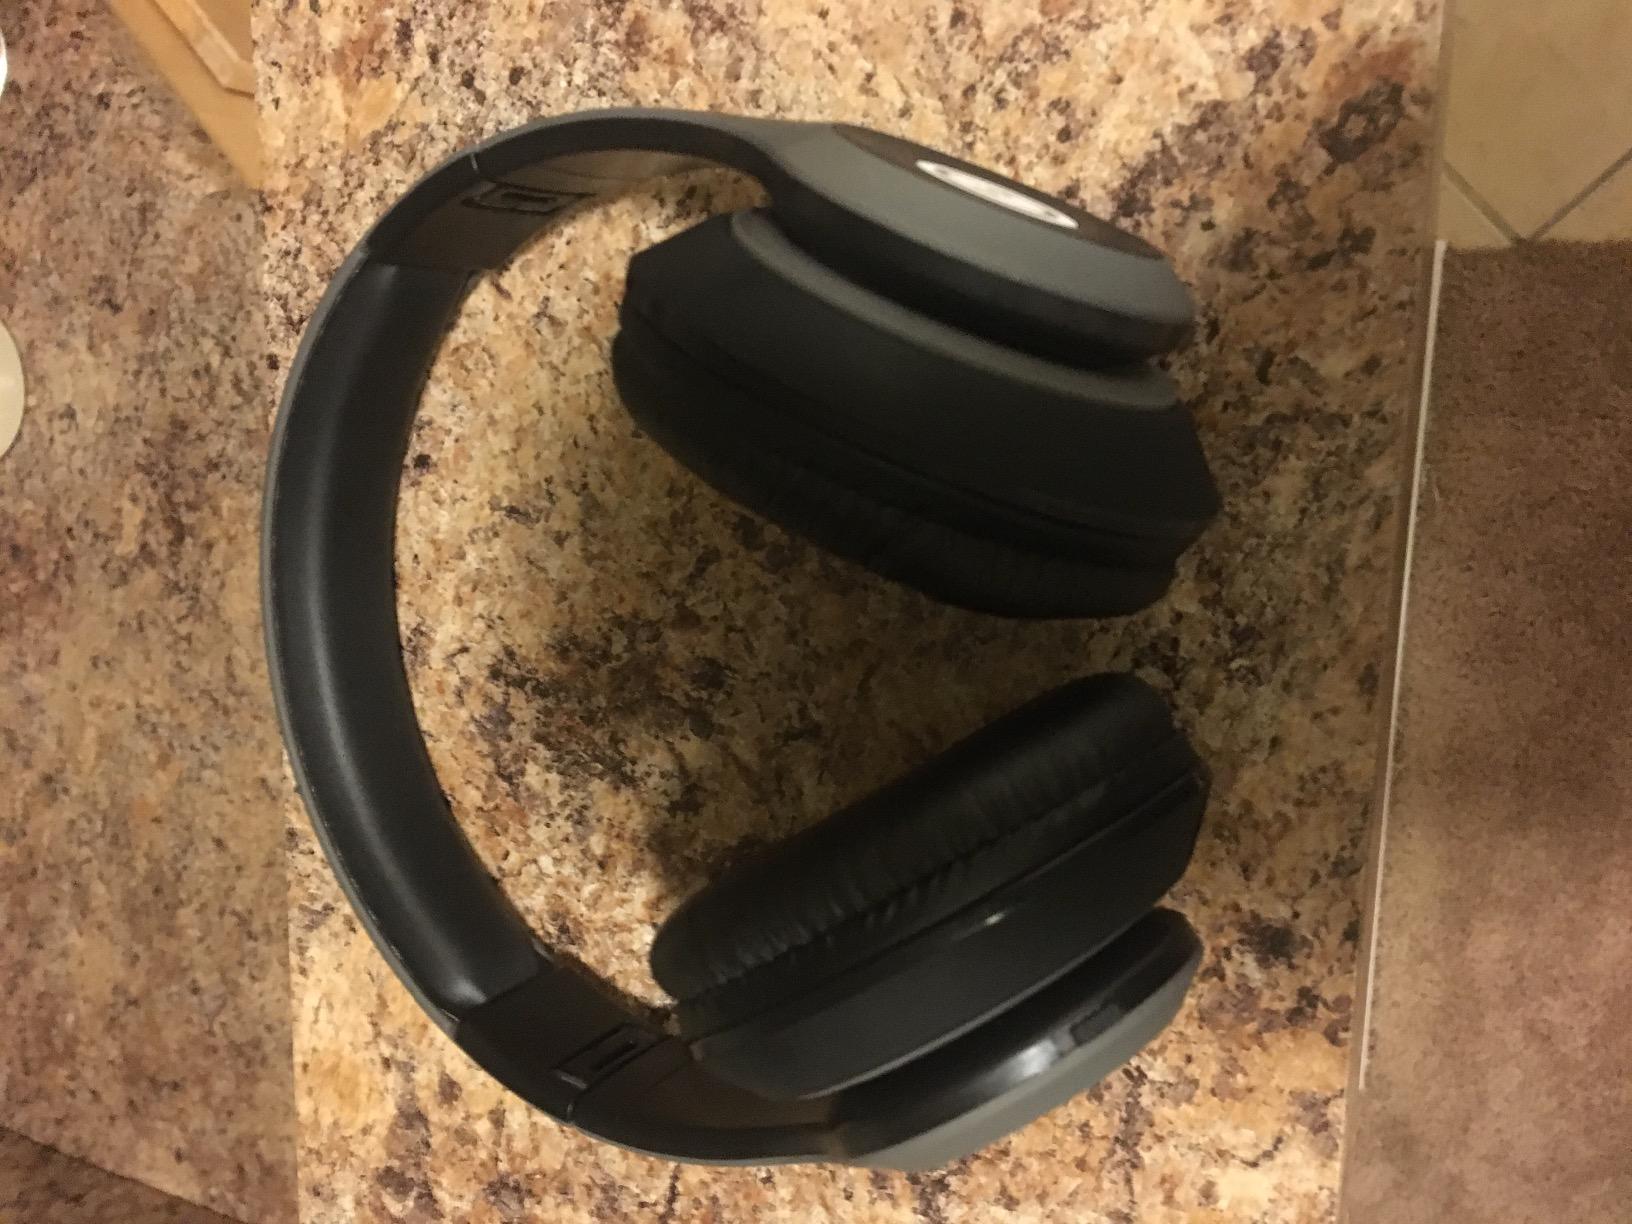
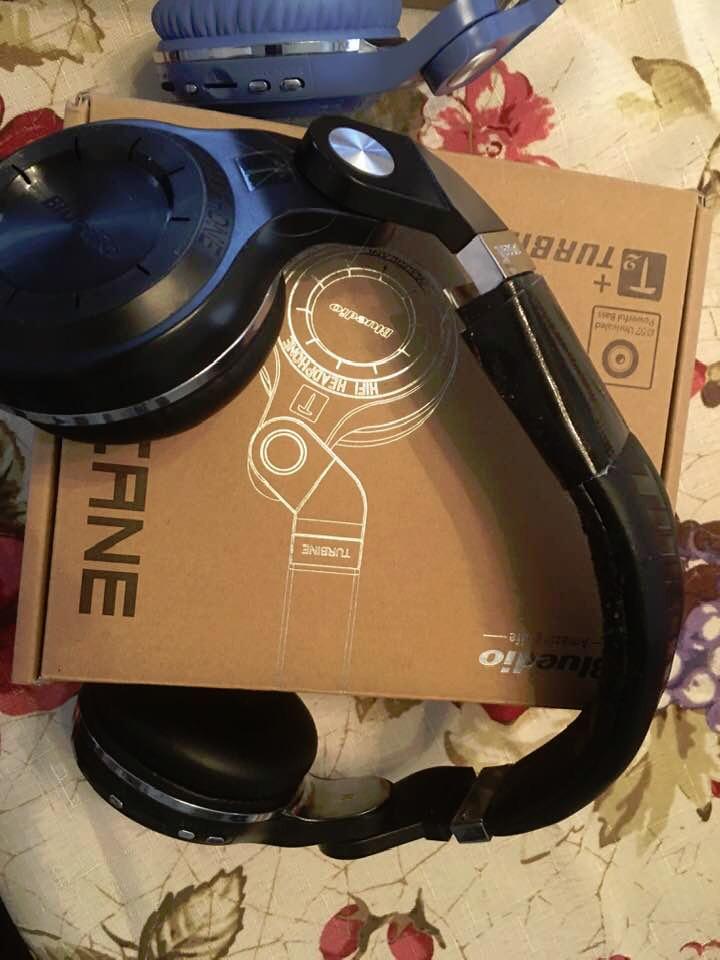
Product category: headphones
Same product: no